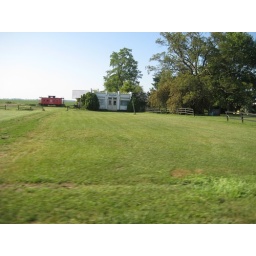
White castle in a field